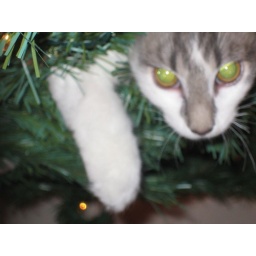
That is a cat hanging in the tree. Emily's cat snaggles made it half way up the tree before destroying the lights.